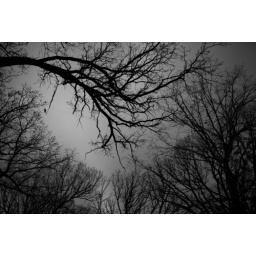
black and white trees in the winter